Environmental issues in Egypt

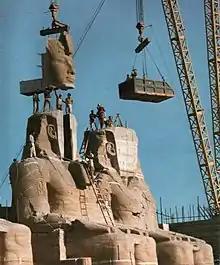
Abu Simbel in the process of reconstruction, 1967.

The air pollution in Cairo is a matter of serious concern. The air pollution in downtown Cairo is more than 10 to 100 times of acceptable world standards. Cairo has a poor factor because of lack of rain and its layout of tall buildings and narrow streets, which create a bowl effect (bad ventilation and consequent trapping of pollutants). The main air pollution problem in Egypt is particulate matter. The most notable sources of the dust and small particles are transportation, industry, and open-air waste-burning. Another significant source of dust is wind blown from arid areas around Egypt (e.g. Western Desert).